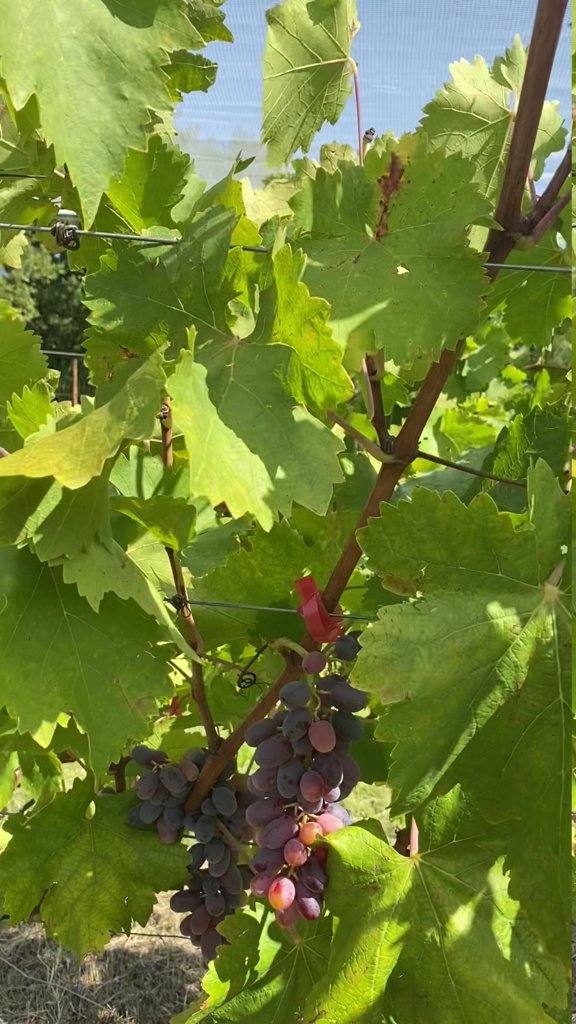
Berries visible: 75
Grape clusters: 2